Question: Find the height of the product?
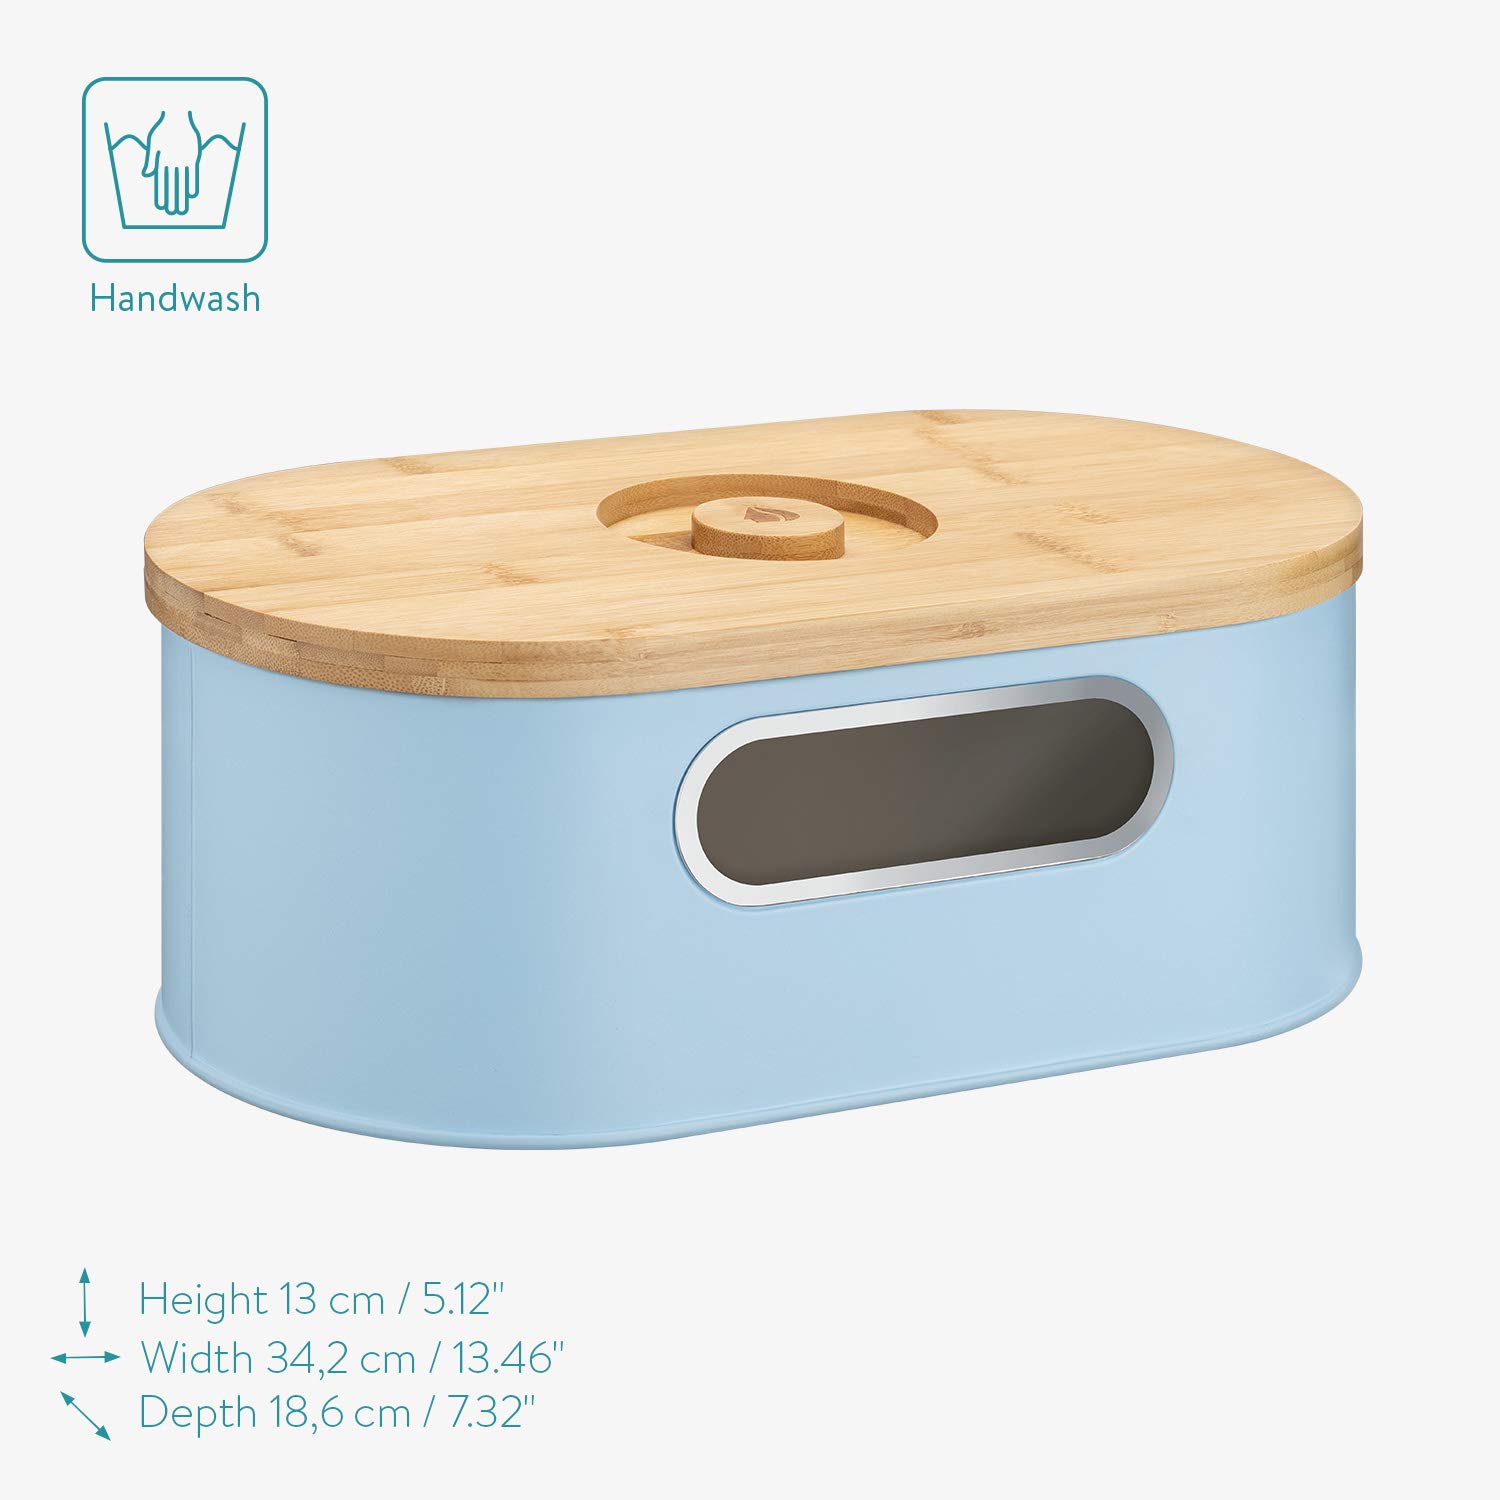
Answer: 18.6 centimetre